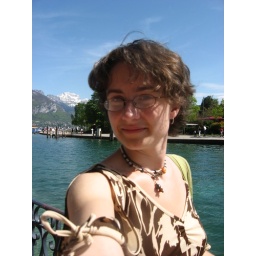
The lake of Annecy, with the mountains in the backyards. It's wonderful!